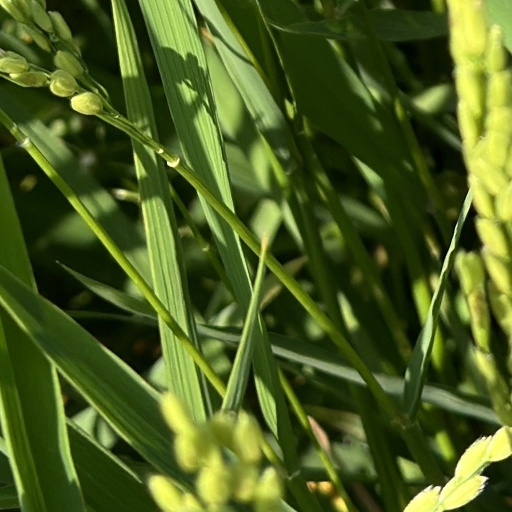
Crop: rice